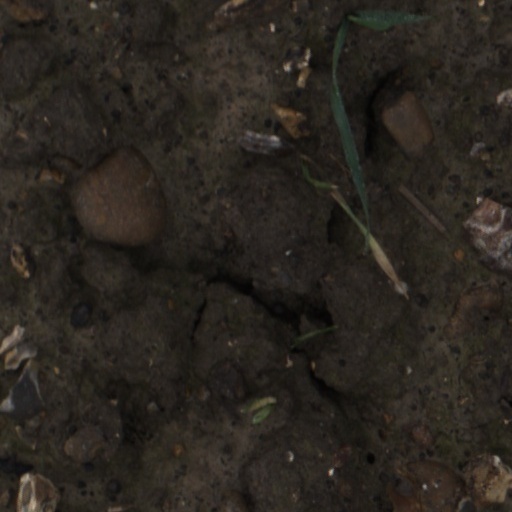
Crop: wheat